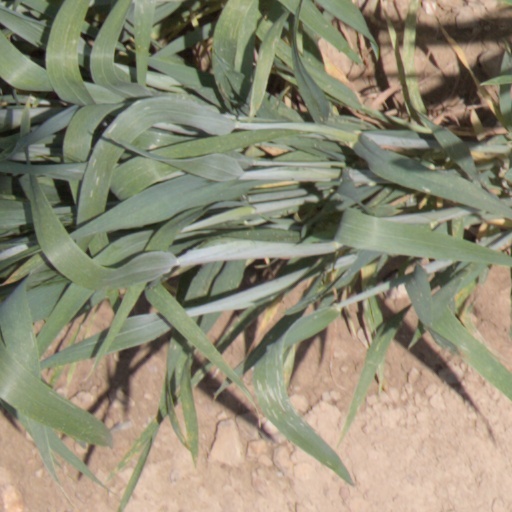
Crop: wheat